Sean Kazmar Jr.

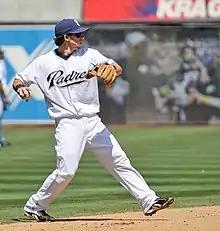
Kazmar with the San Diego Padres in 2008

Sean Frank Kazmar Jr. (born August 5, 1984) is an American former professional baseball infielder. He played in Major League Baseball (MLB) for the San Diego Padres and Atlanta Braves.